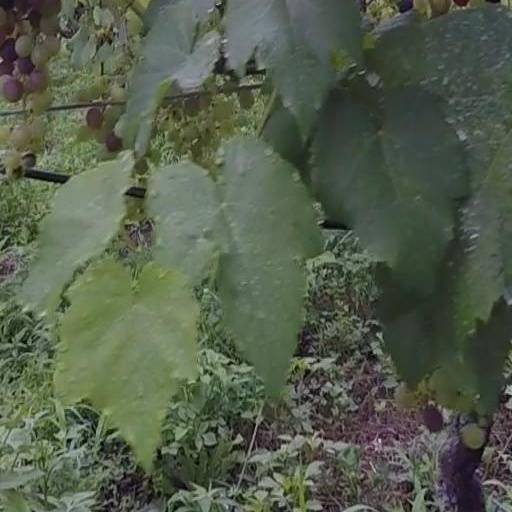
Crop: grape